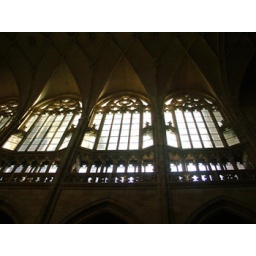
Gothic windows inside the castle cathedral in the Hradcany district of Prague, Czech Republic.